1111 Reinmuthia

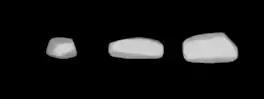
Lightcurve-based 3D inversion model of "Reinmuthia"

In the Tholen classification, "Reinmuthia" has an ambiguous spectral type, closest to that of a dark F-type and somewhat similar to an X-type asteroid. The spectrum had also been flagged as "unusual" and "nosy" by Tholen (FXU:).